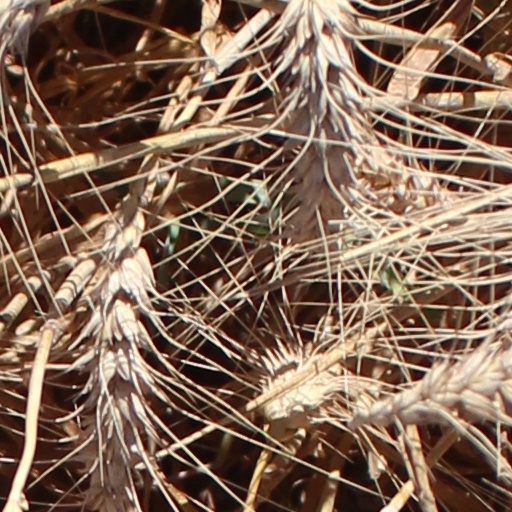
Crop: wheat